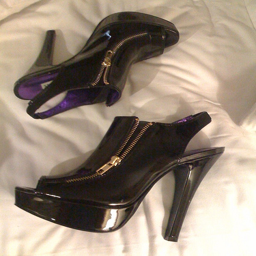
A pair of black heels on top of a bed.
A pair of women's shoes with heels and zippers on the sides of the shoes.
A pair of platform high heel shoes with zippers.
A woman's high heels with side zippers are laying on billowy white sheets.
A bed with white comforter and two black stiletto heels.